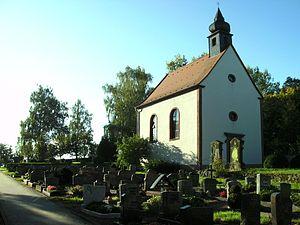
En allemand, die Parr est le nom donné localement à la région de Medelsheim et ses alentours, situés entre Bickenalbe et Blies, à l'extrême sud-est du Land de Sarre et de l'arrondissement de Sarre-Palatinat. Ce secteur borde le pays de Bitche voisin, et de ce fait aussi le département de la Moselle et la France.
Medelsheim est un quartier de la commune allemande de Gersheim dans l'arrondissement de Sarre-Palatinat en Sarre.